Tammy Pescatelli

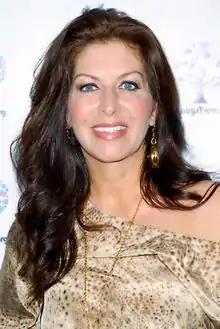
Pescatelli in August 2012

Tammy Pescatelli (born Tammy Gillespie, May 15, 1969) is an American stand-up comedian.